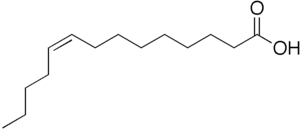
L'acide myristoléique, ou acide 9-tétradécénoïque, est un acide gras monoinsaturé correspondant à l'acide cis-Δ⁹ 14:1 n-5. Il est biosynthétisé à partir de l'acide myristique par la delta-9 désaturase, mais demeure assez rare dans le milieu naturel. L'une des sources principales de cet acide gras est l'huile des graines de myristicacées, une famille de plantes qui comprend notamment le muscadier, certaines de ces huiles étant constituées à près de 30 % d'acide myristoléique.